Château de Fougeret

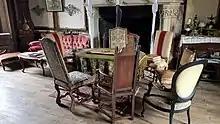
A spirit Ouija table in the sitting room

After they bought the château in 2009, the new owners had to face the lack of money and the discovery of new unplanned repairs.